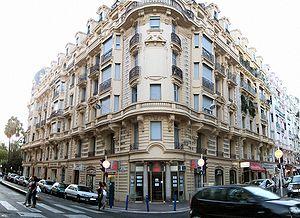
Le quartier des Musiciens, aussi appelé quartier Thiers, fait partie du centre de Nice, à quelques minutes à pied du grand axe actuel de l'avenue Jean-Médecin.
L’architecture Belle Époque est le nom donné à un style architectural entre 1850 et 1925.